Soldering

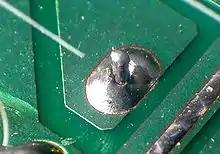
An improperly soldered 'cold' joint, where the wire was not sufficiently heated

For attachment of electronic components to a PCB, proper selection and use of flux helps prevent oxidation during soldering; it is essential for good wetting and heat transfer. The soldering iron tip must be clean and pre-tinned with solder to ensure rapid heat transfer.